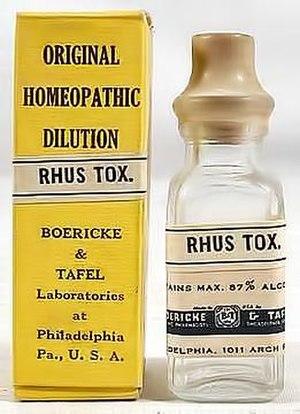
L’homéopathie ou homœopathie est une pratique pseudo-scientifique de médecine alternative inventée par Samuel Hahnemann en 1796. La croyance sur laquelle se base l'homéopathie est celle d'une possibilité de soigner un patient en diluant très fortement des substances qui, si elles étaient concentrées, provoqueraient des symptômes similaires à ceux qu'il rencontre. Au-delà d'un certain nombre de dilutions, les remèdes homéopathiques sont dépourvus de principes actifs. L'homéopathie ne constitue pas un traitement plausible, étant donné que les principes sur lesquels la méthode de traitement repose, que ce soit à propos du fonctionnement des médicaments, des maladies, du corps humain, des fluides et des solutions, sont contredits par un large ensemble de découvertes faites en biologie, psychologie, physique et chimie dans les deux siècles suivant son invention.